Bulletproof vest

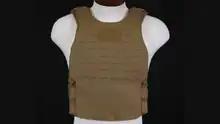
The low-profile configuration of the Plate Carrier Generation III

Bomb disposal officers often wear heavy armor designed to protect against most effects of a moderate sized explosion, such as bombs encountered in terror threats. Full head helmet, covering the face and some degree of protection for limbs is mandatory in addition to very strong armor for the torso. An insert to protect the spine is usually applied to the back, in case an explosion throws the wearer. Visibility and mobility of the wearer is severely limited, as is the time that can be spent working on the device. Armor designed primarily to counter explosives is often somewhat less effective against bullets than armor designed for that purpose. The sheer mass of most bomb disposal armor usually provides some protection, and bullet-specific armor plates are compatible with some bomb disposal suits. Bomb disposal technicians try to accomplish their task if possible using remote methods (e.g., robots, line and pulleys). Actually laying hands on a bomb is only done in an extremely life-threatening situation, where the hazards to people and critical structures cannot be lessened by using wheeled robots or other techniques.